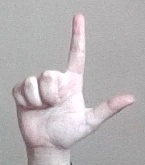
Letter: laam